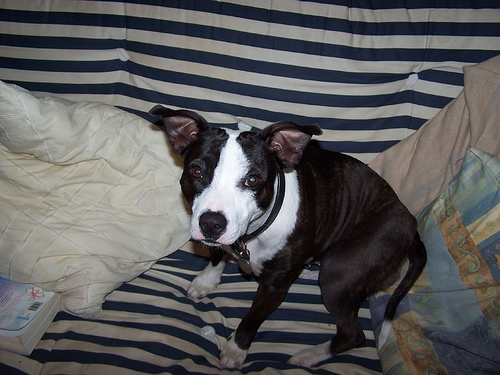
Animal: dog
Breed: staffordshire bull terrier